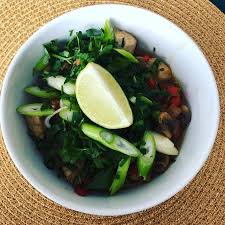
Label: trash